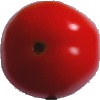
Label: Tomato 4